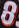
Number: 8